La Motte-Chalancon

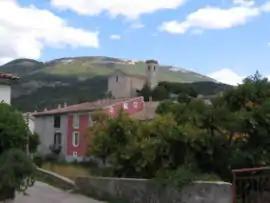
The church and surroundings of La Motte-Chalancon

La Motte-Chalancon is a commune in the Drôme department in southeastern France.